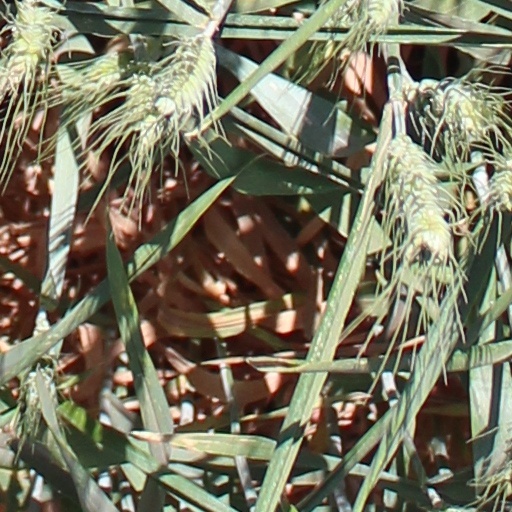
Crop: wheat